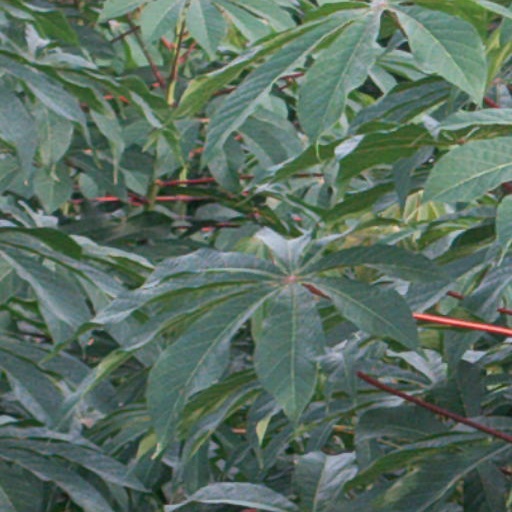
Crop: cassava